Chytridiomycota

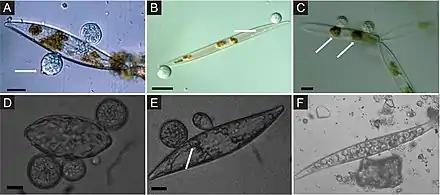
Chytrid parasites of marine diatoms. (A) Chytrid sporangia on "Pleurosigma" sp. The white arrow indicates the operculate discharge pore. (B) Rhizoids (white arrow) extending into the diatom host. (C) Chlorophyll aggregates localized to infection sites (white arrows). (D) & (E) Single hosts bearing multiple zoosporangia at different stages of development. The white arrow in panel (E) highlights branching rhizoids. (F) Endobiotic chytrid-like sporangia within diatom frustule;

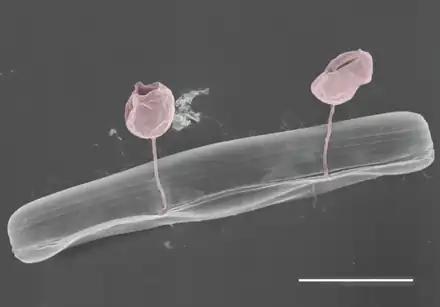
Pennate diatom from an Arctic meltpond, infected with two chytrid-like [zoo-]sporangium fungal pathogens (in false-colour red).

The chytrid "Batrachochytrium dendrobatidis" is responsible for chytridiomycosis, a disease of amphibians. Discovered in 1998 in Australia and Panama, this disease is known to kill amphibians in large numbers and has been suggested as a principal cause for the worldwide amphibian decline. Outbreaks of the fungus were found responsible for killing much of the Kihansi Spray Toad population in its native habitat of Tanzania, as well as the extinction of the golden toad in 1989. Chytridiomycosis has also been implicated in the presumed extinction of the Southern Gastric Brooding Frog, last seen in the wild in 1981, and the Northern Gastric Brooding Frog, last recorded in the wild in March 1985. The process leading to frog mortality is thought to be the loss of essential ions through pores made in the epidermal cells by the chytrid during its replication.